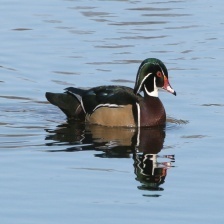
Species: WOOD DUCK
Scientific name: AIX SPONSA
ImageNet parent category: drake